Mesoamerican Preclassic period

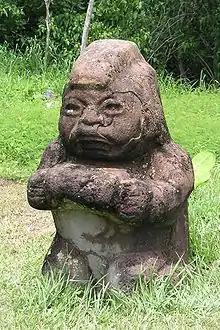
Olmec sculpture known as "La abuela". It was found in La Venta, Tabasco, and moved to the state capital.

The Mesoamerican Preclassic period began in about 2500 B. C. It dates from the probable date of the first Mesoamerican ceramics and lasted until around 200 A. D, the date of the fall of Cuicuilco, located south of Mexico City, where the circular pyramid built by this culture remains. Attributing its disappearance to the eruption of the volcano Xitle, located a few kilometers south of the pyramid. The eruption covered a radius of approximately 20 kilometers, in some cases up to 30 meters thick.